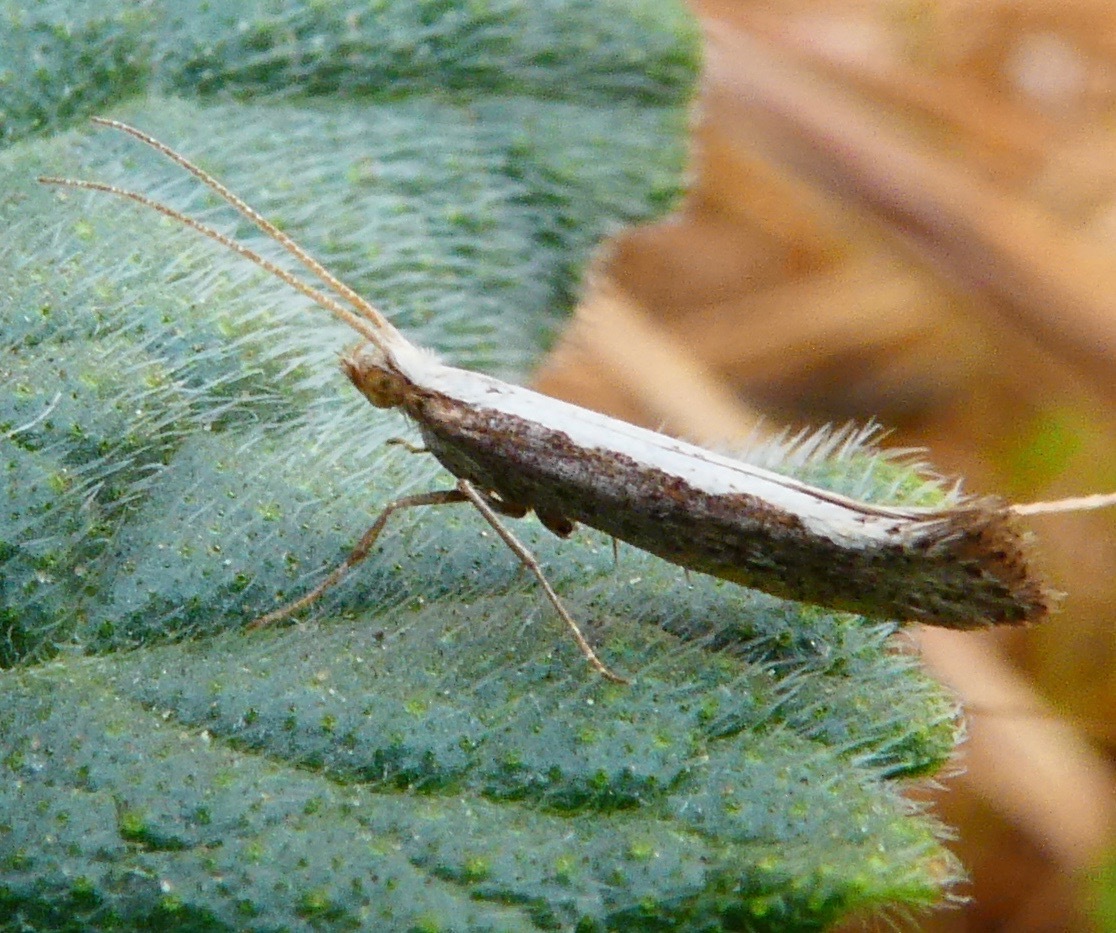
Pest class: diamondback_moth